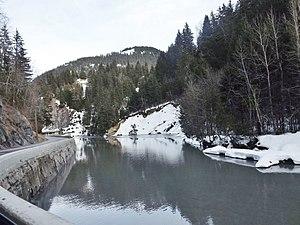
Vue du barrage sur la rivière Arvan sur la commune de Saint-Jean-d'Arves, en Savoie.
L’Arvan est une rivière française du département de la Savoie, en région Auvergne-Rhône-Alpes, en ancienne région Rhône-Alpes et est un affluent de l'Arc à Saint-Jean-de-Maurienne, donc un sous-affluent du Rhône par l'Isère.